Allied Arts Building

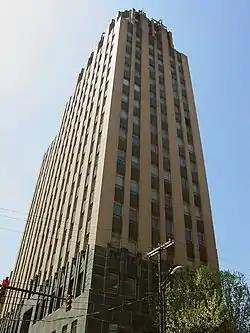
Allied Arts Building

The Allied Arts Building is a historic high-rise building located at 725 Church Street in Lynchburg, Virginia. It is currently being remodeled for apartments.